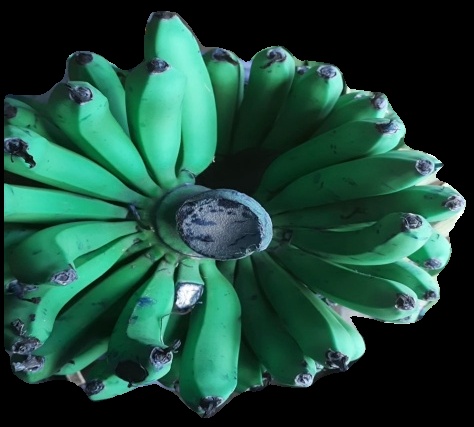
Variety: pachbale
Grade: grade1